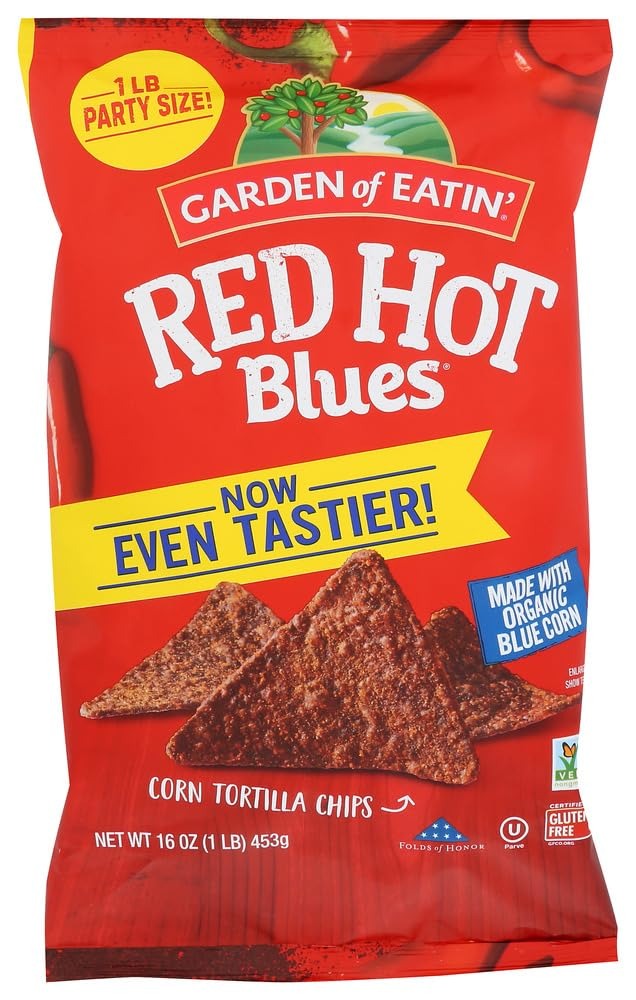
Item Name: Garden of Eatin' Tortilla Chips, Red Hot Blues, Spicy Chips, 16-Ounce Bags (Pack of 12) ( Value Bulk Multi-pack)
Value: 12.0
Unit: Count

Price: 98.49